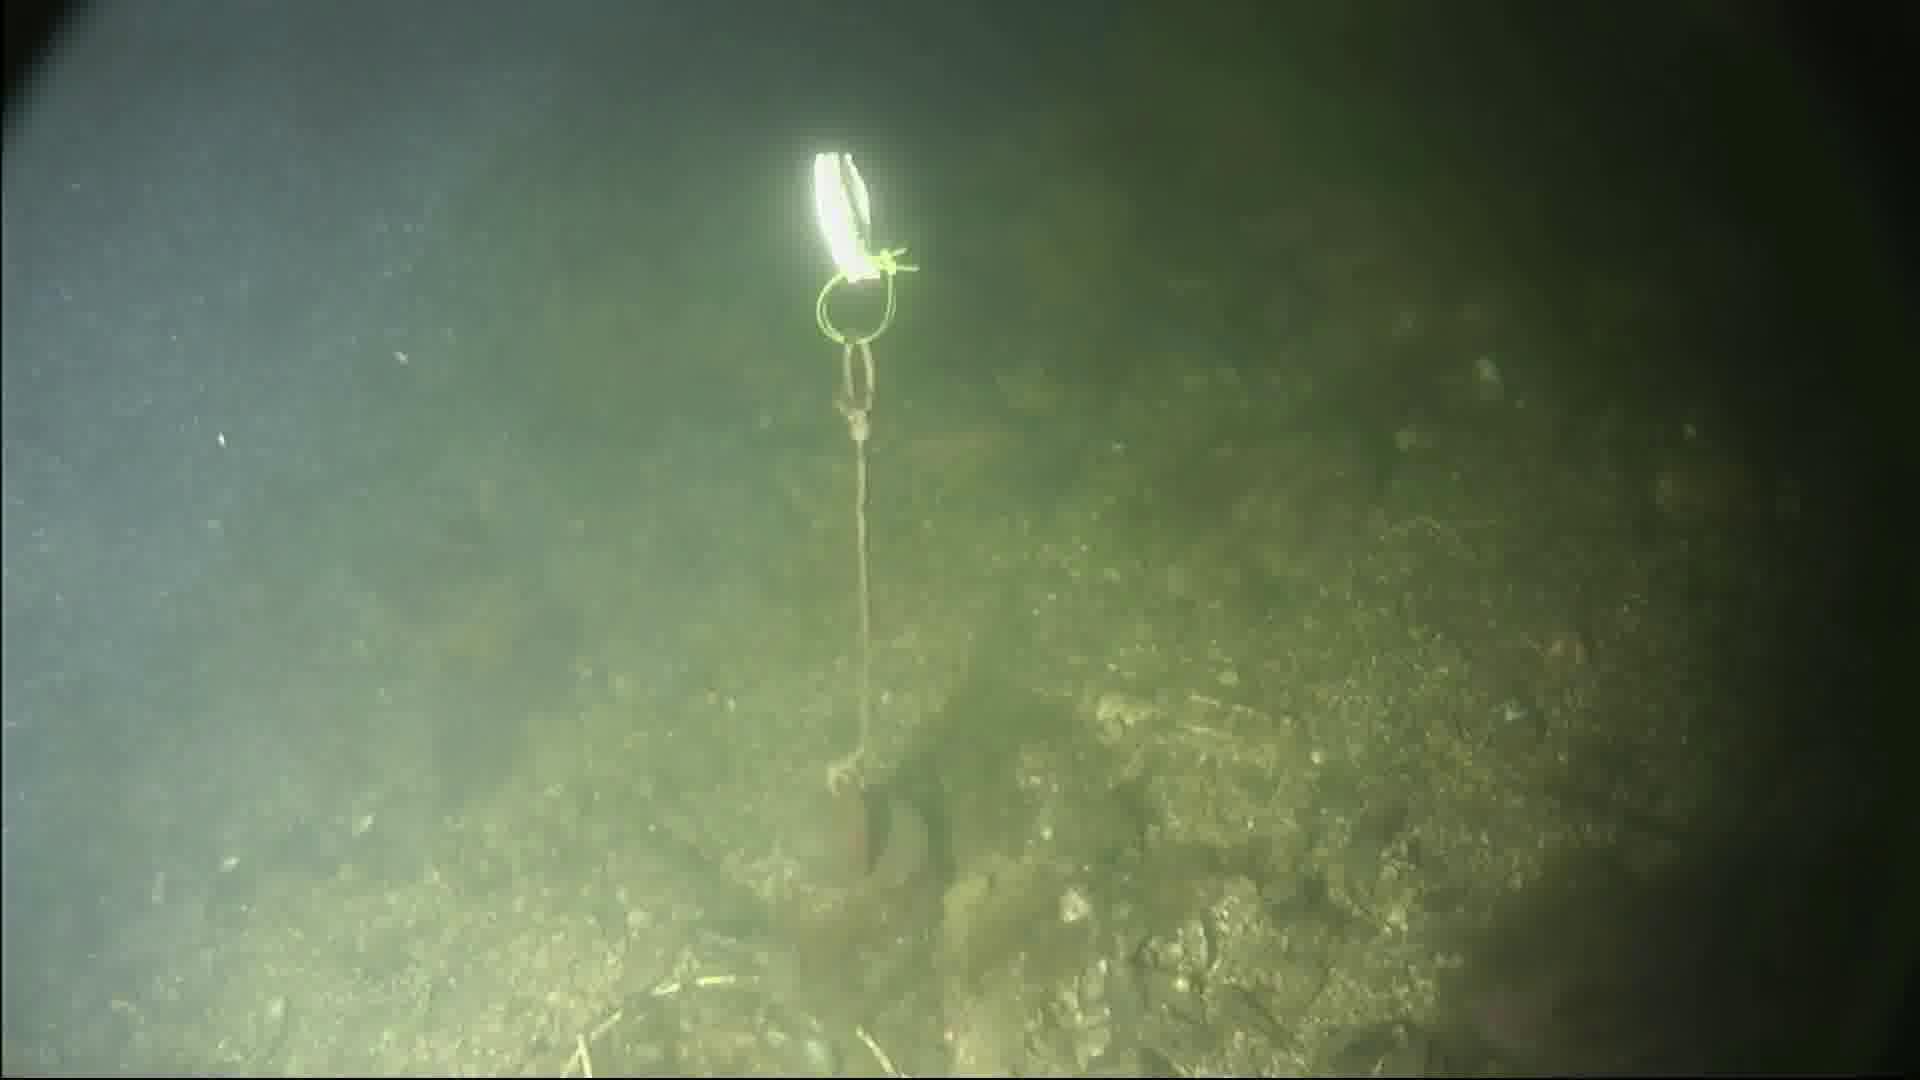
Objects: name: fish